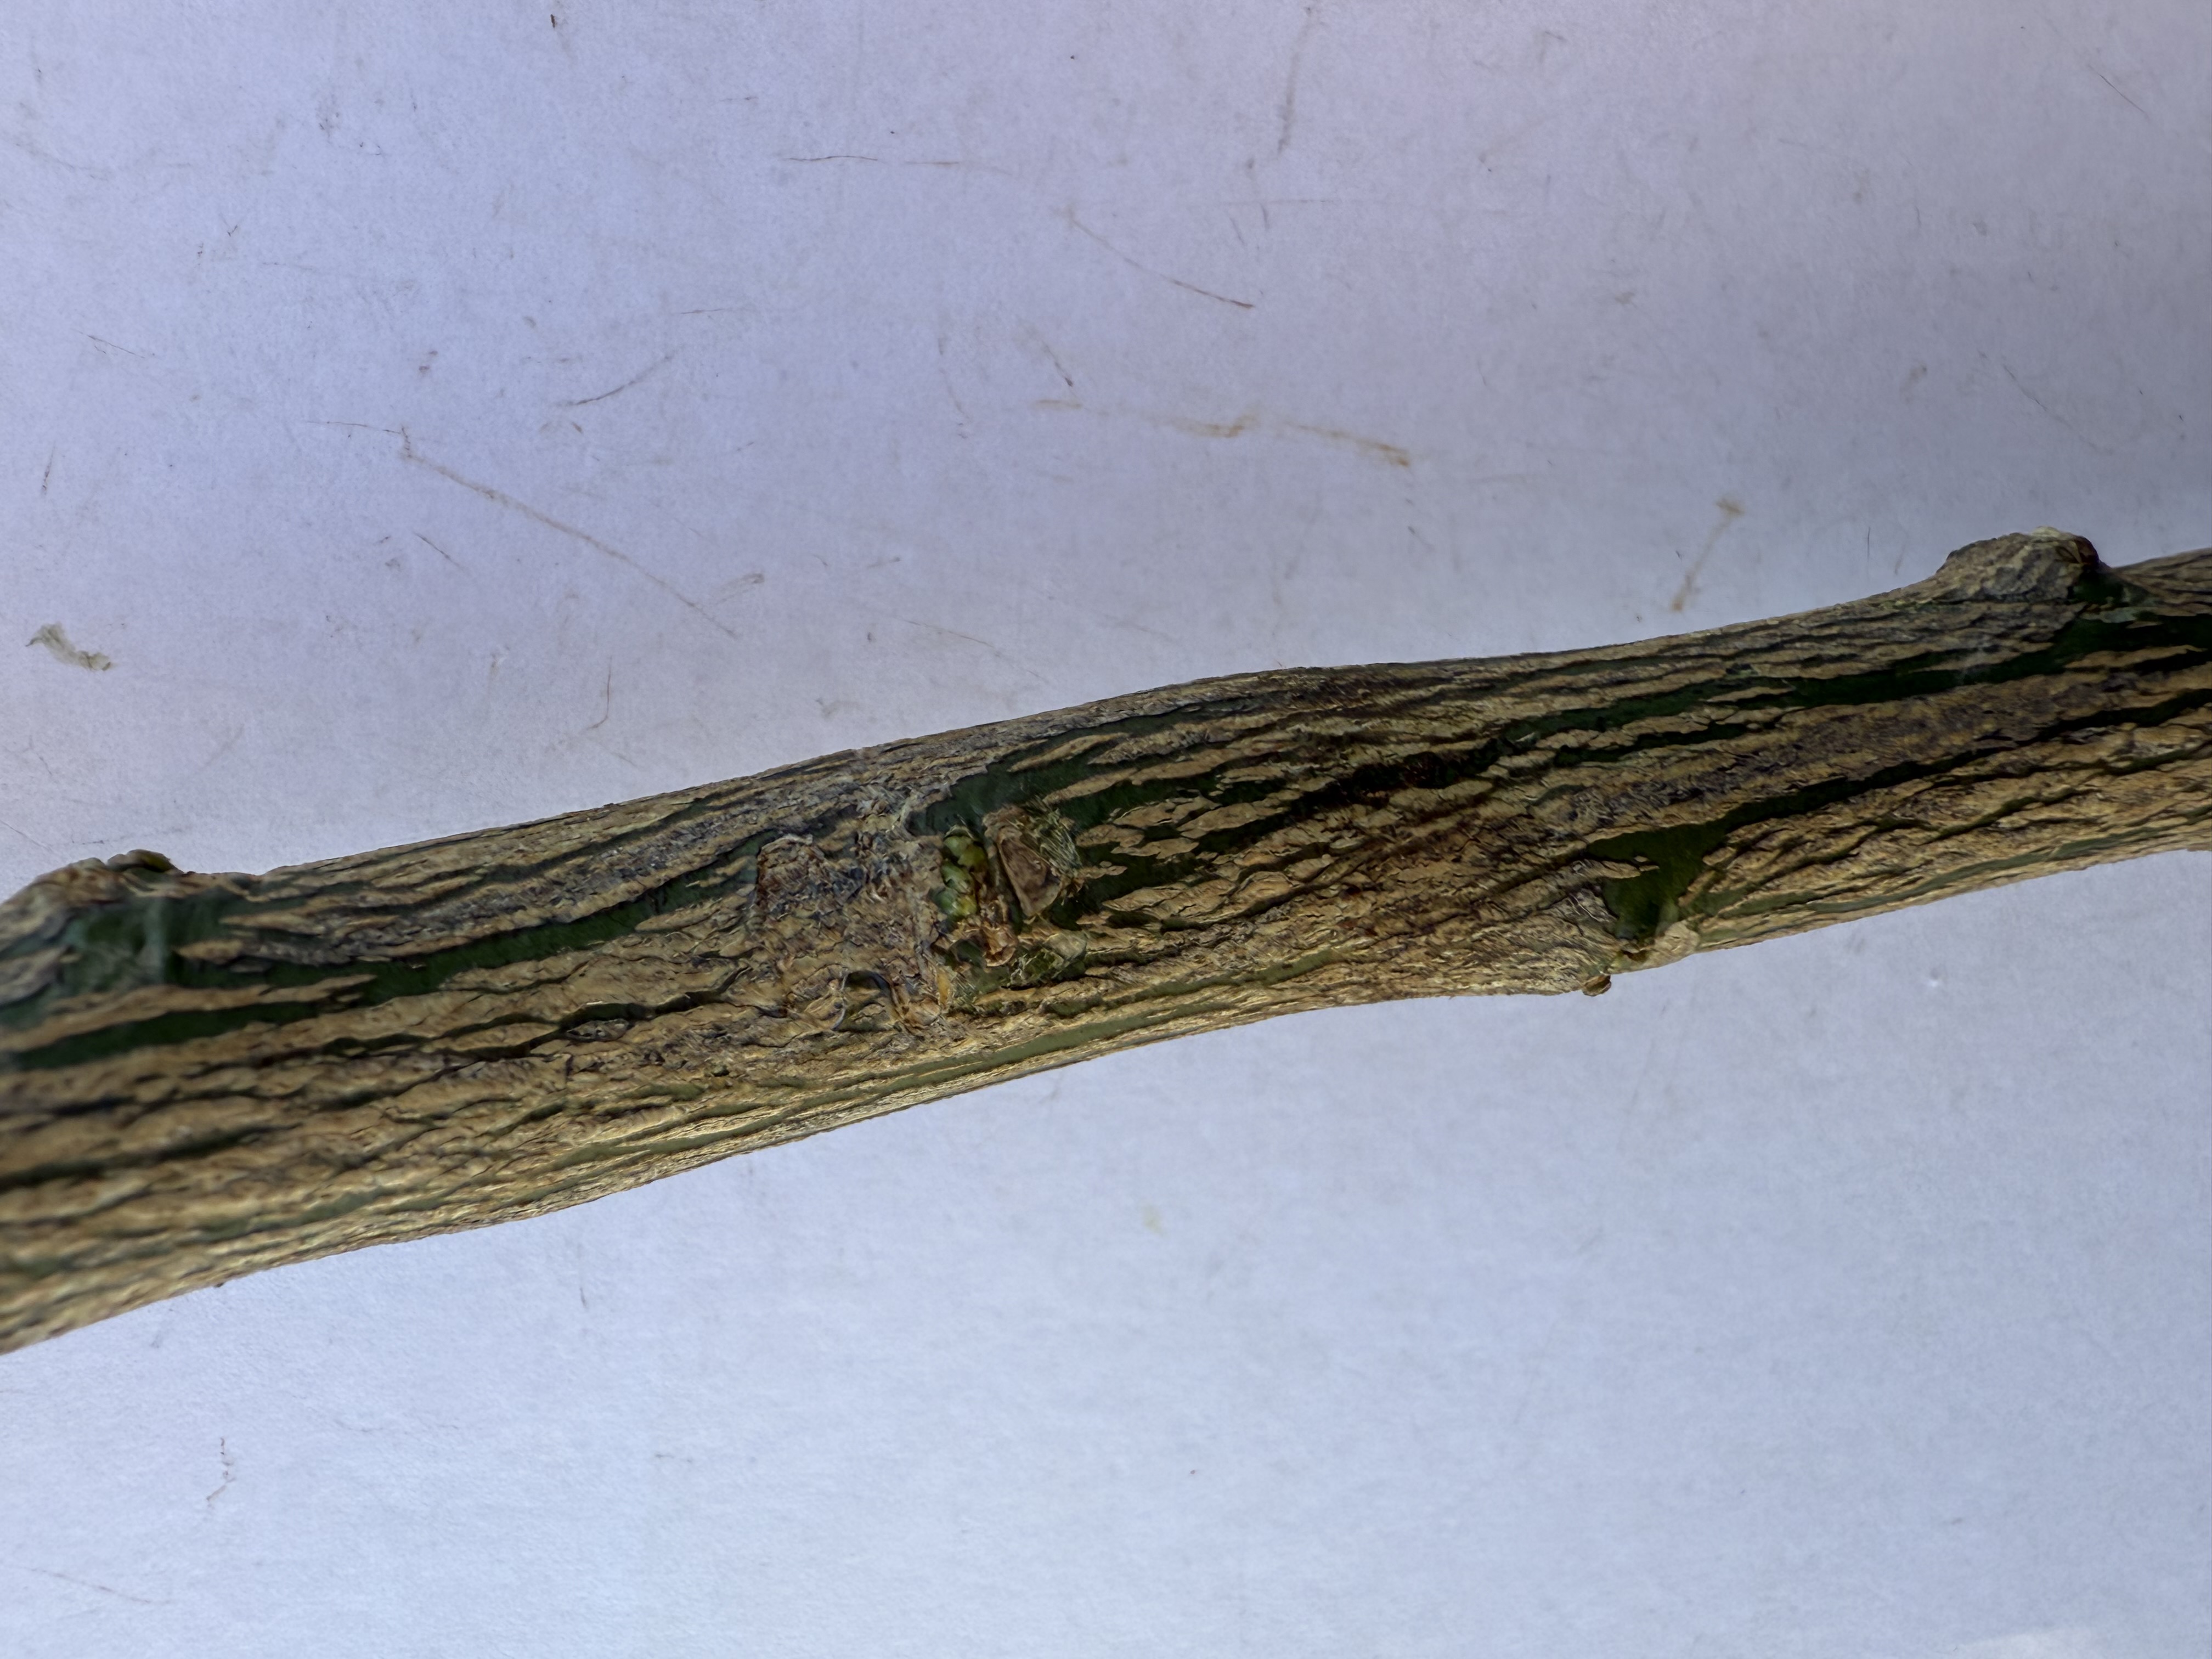
Variety: Orange